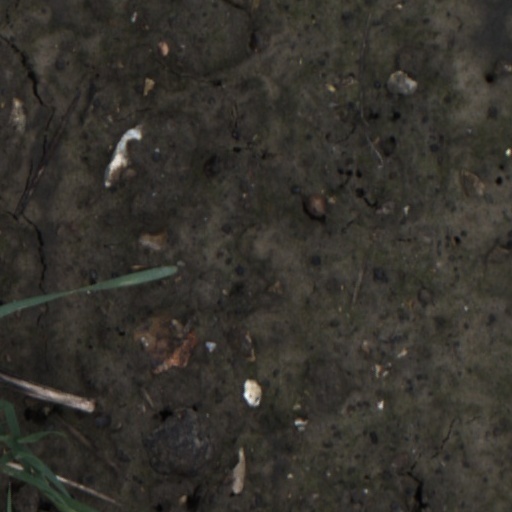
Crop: wheat